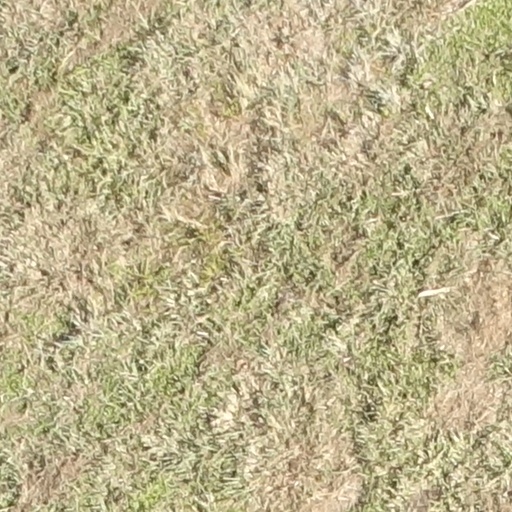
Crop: sorghum